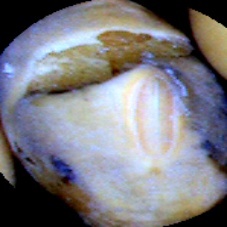
Label: Broken